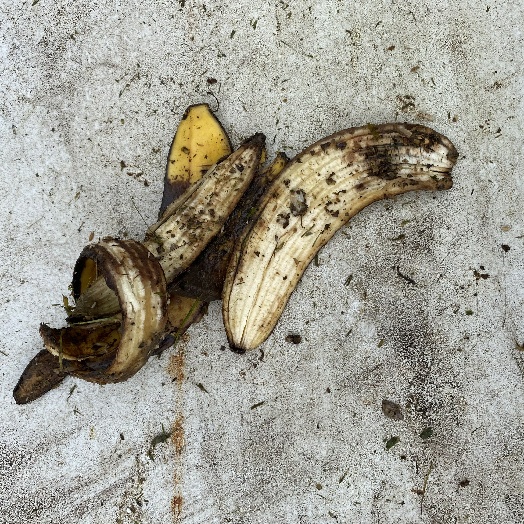
Label: generalcompost